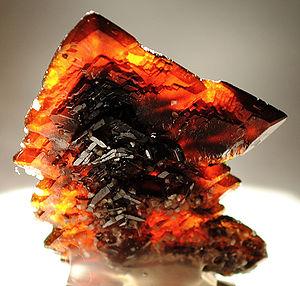
La descloizite est un minéral appartenant à la famille des vanadates et cristallisant dans le système orthorhombique.